Tomb of Lê Văn Duyệt

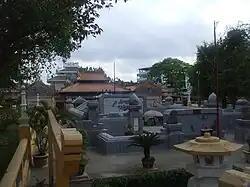
Grave of Lê Văn Duyệt and his wife in 2008.

After the establishment of the colony of Cochinchina, Duyet was continuously venerated in spite of the French policies of dismantling the Vietnamese imperial system and its ritual customs. Duyet's yearly celebrations was attended by politicians of Cochinchina. In 1937, thank to the donations from number of colonial government officials and business elites, Duyet's tomb was renovated and extended. Under South Vietnam's rule, Duyệt was considered as national greatest hero. After the fall of Saigon in 1975, Duyệt was disliked by the current government because of his role in the expansion of French influence in Vietnam and his tomb got dilapidated because of the lack of state maintenance. This attitude remained unchanged until the year 2008, when the current government had Duyệt's tomb renovated and let a play portraying the life of Duyet be performed publicly.